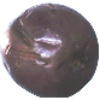
Label: passion_fruit